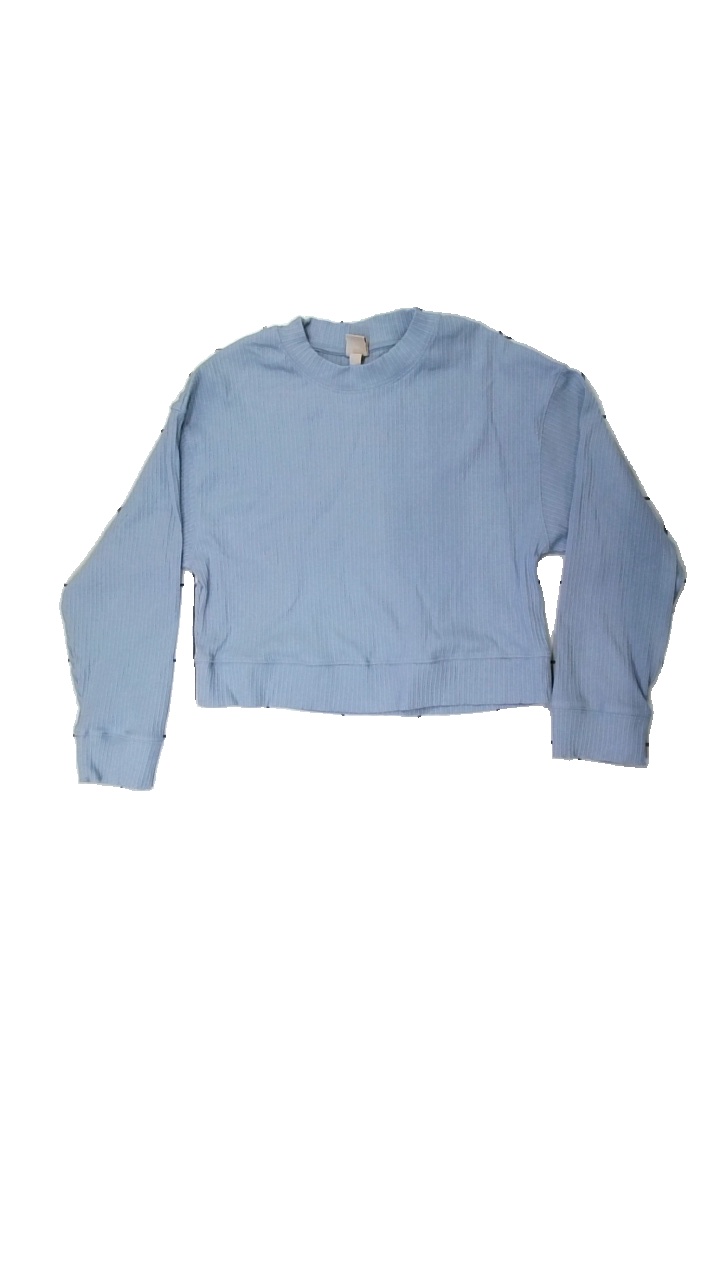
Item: Sweater (Ladies)
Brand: H&m
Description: Blue sweater from H&M, size XS. Poor condition.
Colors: Blue
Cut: Regular
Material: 69% cott, 31% poly
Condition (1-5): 2
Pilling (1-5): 5
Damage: stain
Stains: Minor
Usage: Export
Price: <50